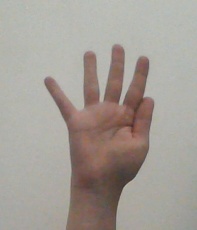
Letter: sheen